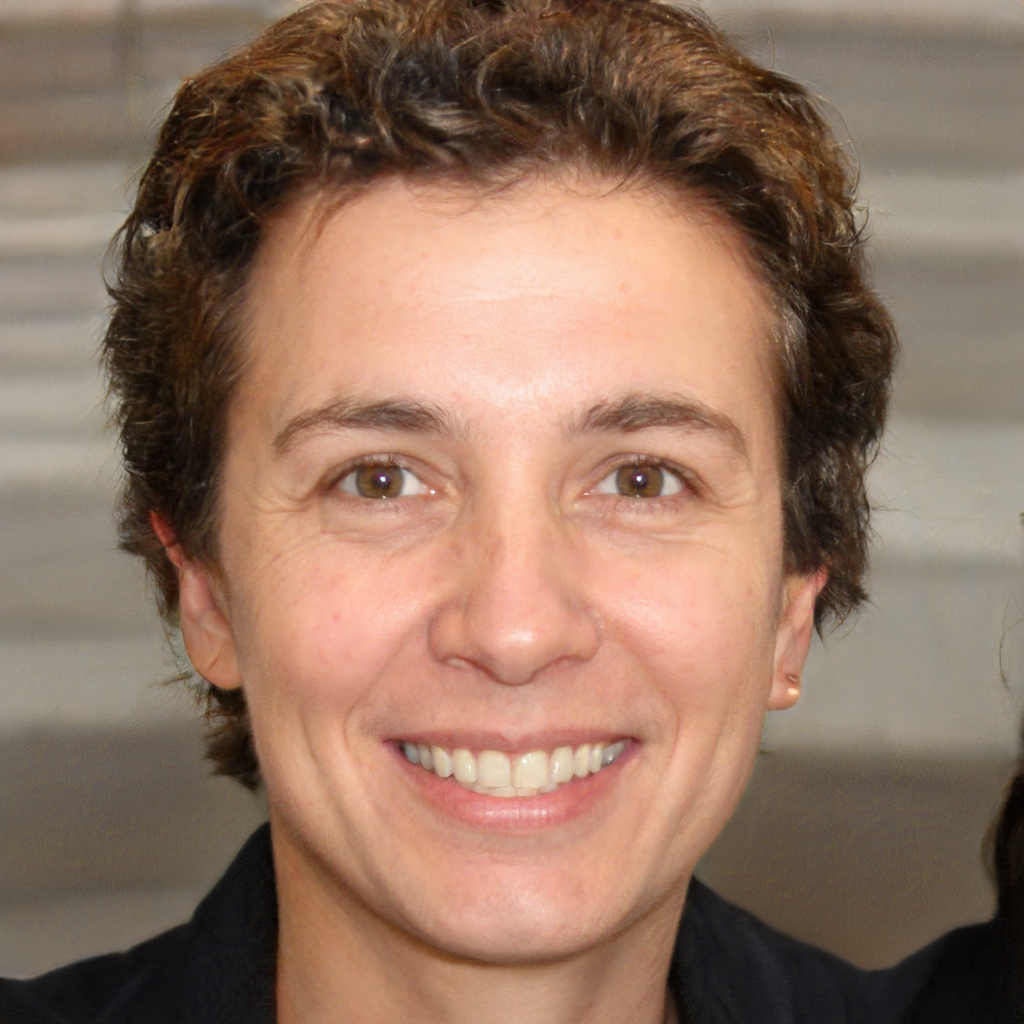
Gender: Male